Trees Lounge

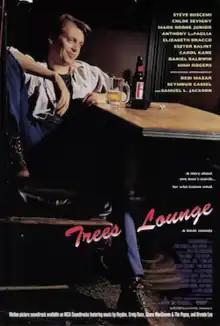
Theatrical release poster

Trees Lounge is a 1996 American comedy-drama film and the debut of Steve Buscemi as writer and director. It was produced by Brad Wyman and Chris Hanley and features a large ensemble cast of actors, including Buscemi, Anthony LaPaglia, Chloë Sevigny, and Samuel L. Jackson. The film's black humor is based on examination of characters' self-destructive behavior, revolving around their shared hangout of the eponymous bar and lounge.